Cashew production in Tanzania

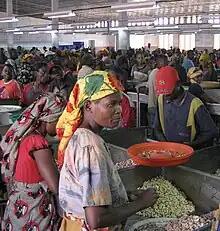
Cashew nut industry personal in action in the North of Mozambique sorting the cash crop similar to Tanzania.

Grading the cash crop has been an unnecessary debate that has been challenging the industry. Before the liberalization of the industry in 1994, grading of the nuts was done in the villages that sorted the nuts into three categories; "“standard”", "“under”" and "“rejects”". However, after liberalization grading was not mandatory and due to the farmers urgency to cash out on the harvest it was often avoided. This caused the revenue per tonne for the farmers to drop consistently as exporters were unaware of the quality. The absence of sorting causes many problems for the industry. One being that unsorted nuts increase transport costs and accelerate the contamination of good nuts as they are mixed together with bad nuts. The absence of sorting also deprives local women jobs who used to get paid to sort the nuts and discourages the farmers from producing high-quality nuts as they get paid the same amount regardless of quality. There has been major debate to reform this system, either by reinstating the previous system or to implement a similar system as the coffee board of Tanzania and have quality checks before the nuts are auctioned.